Louis d'Hamonville

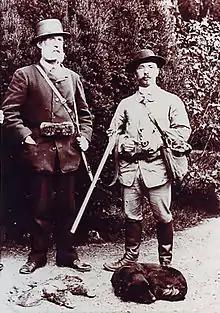
Louis d'Hamonville (right) and his gamekeeper

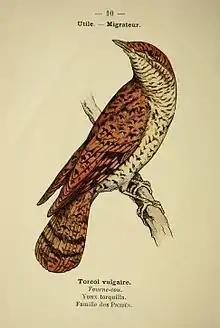

Baron Jean Charles Louis Tardif d'Hamonville (30 August 1830 in Saint-Mihiel – 1899), was a French ornithologist and conchologist, and the author of a number of books on natural history. He was mayor of the town and lived at the Château de Manonville. He was the son of Antoine Edouard Tardif d'Hamonville (1797–1865) and Barbe Louise Barrois (1800- ).